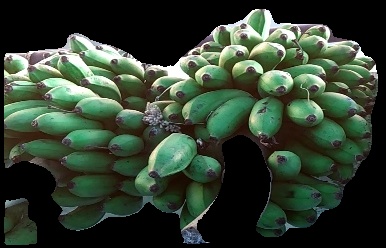
Variety: rasbale
Grade: grade2